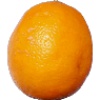
Label: lemon_meyer